Lorne, Scotland

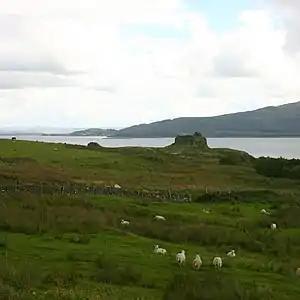
Ardtornish Castle

In the 6th century, Irish migrants crossed the straits of Moyle, invading Lorn and the coast to its south, as well as the islands between there and Moyle in Ulster, establishing the Gaelic kingdom of Dál Riata. In around AD 500, Loarn mac Eirc (a brother of Fergus Mór) became king of Dál Riata, founding the Cenél Loairn. Gradually Dál Riata came to be split between a small number of kin groups, of which the Cenél Loairn controlled Mull and what is now Lorn; the realm of the Cenél Loairn (including Mull) acquired the name "Lorn" in reference to them.